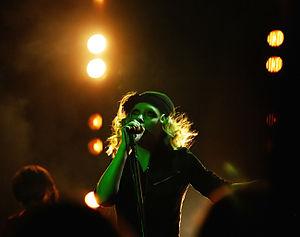
Goldfrapp est un groupe de musique électronique, apparenté à l'électropop britannique, originaire de Londres, en Angleterre.